Pickering (lunar crater)

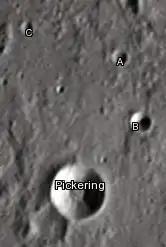
Pickering crater and its satellite craters taken from Earth in 2012 at the University of Hertfordshire's Bayfordbury Observatory with the telescopes Meade LX200 14" and Lumenera Skynyx 2-1

By convention these features are identified on lunar maps by placing the letter on the side of the crater midpoint that is closest to Pickering.